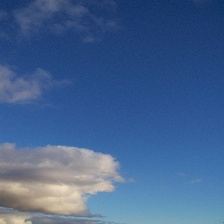
Cloud type: Nimbostratus